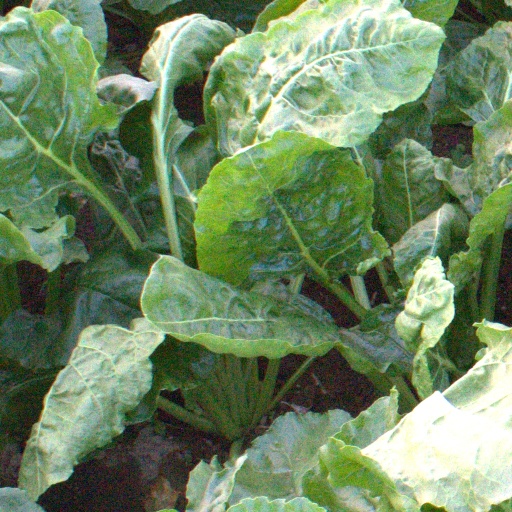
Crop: sugar beet